Philip Snowden, 1st Viscount Snowden

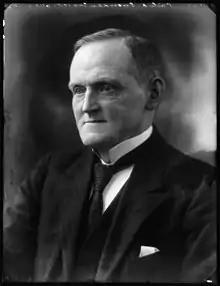
Snowden in 1923

Philip Snowden, 1st Viscount Snowden, PC (18 July 1864 – 15 May 1937) was a British politician. A strong speaker, he became popular in trade union circles for his denunciation of capitalism as unethical and his promise of a socialist utopia. He was the first Labour Chancellor of the Exchequer, a position he held in 1924 and again between 1929 and 1931. He broke with Labour policy in 1931, and was expelled from the party and excoriated as a turncoat, as the party was overwhelmingly crushed that year by the National Government coalition that Snowden supported. He was succeeded as Chancellor by Neville Chamberlain.